Queen Anne's War

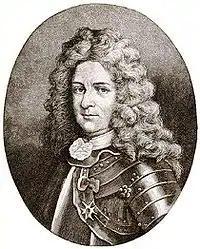
Pierre Le Moyne d'Iberville sought to establish a relationship with native people in the Mississippi watershed as a result of the last war with England.

Prominent French and English colonists understood at the turn of the 18th century that control of the Mississippi River would have a significant role in future development and trade, and each developed visionary plans to thwart the other's activities. French Canadian explorer Pierre Le Moyne d'Iberville had developed a "Project sur la Caroline" in the aftermath of the previous war which called for establishing relationships with Indigenous peoples in the Mississippi watershed and then leveraging those relationships to push the English colonists off the continent, or at least limit them to coastal areas. In pursuit of this grand strategy, he rediscovered the mouth of the Mississippi (which had first been found by La Salle in 1670) and established Fort Maurepas in 1699. From this base and Fort Louis de la Mobile (founded in 1702), he began to establish relationships with the local Choctaw, Chickasaw, Natchez people, and other communities.